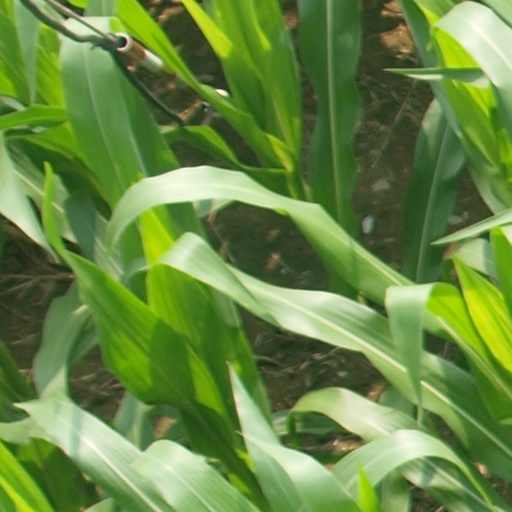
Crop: maize; corn